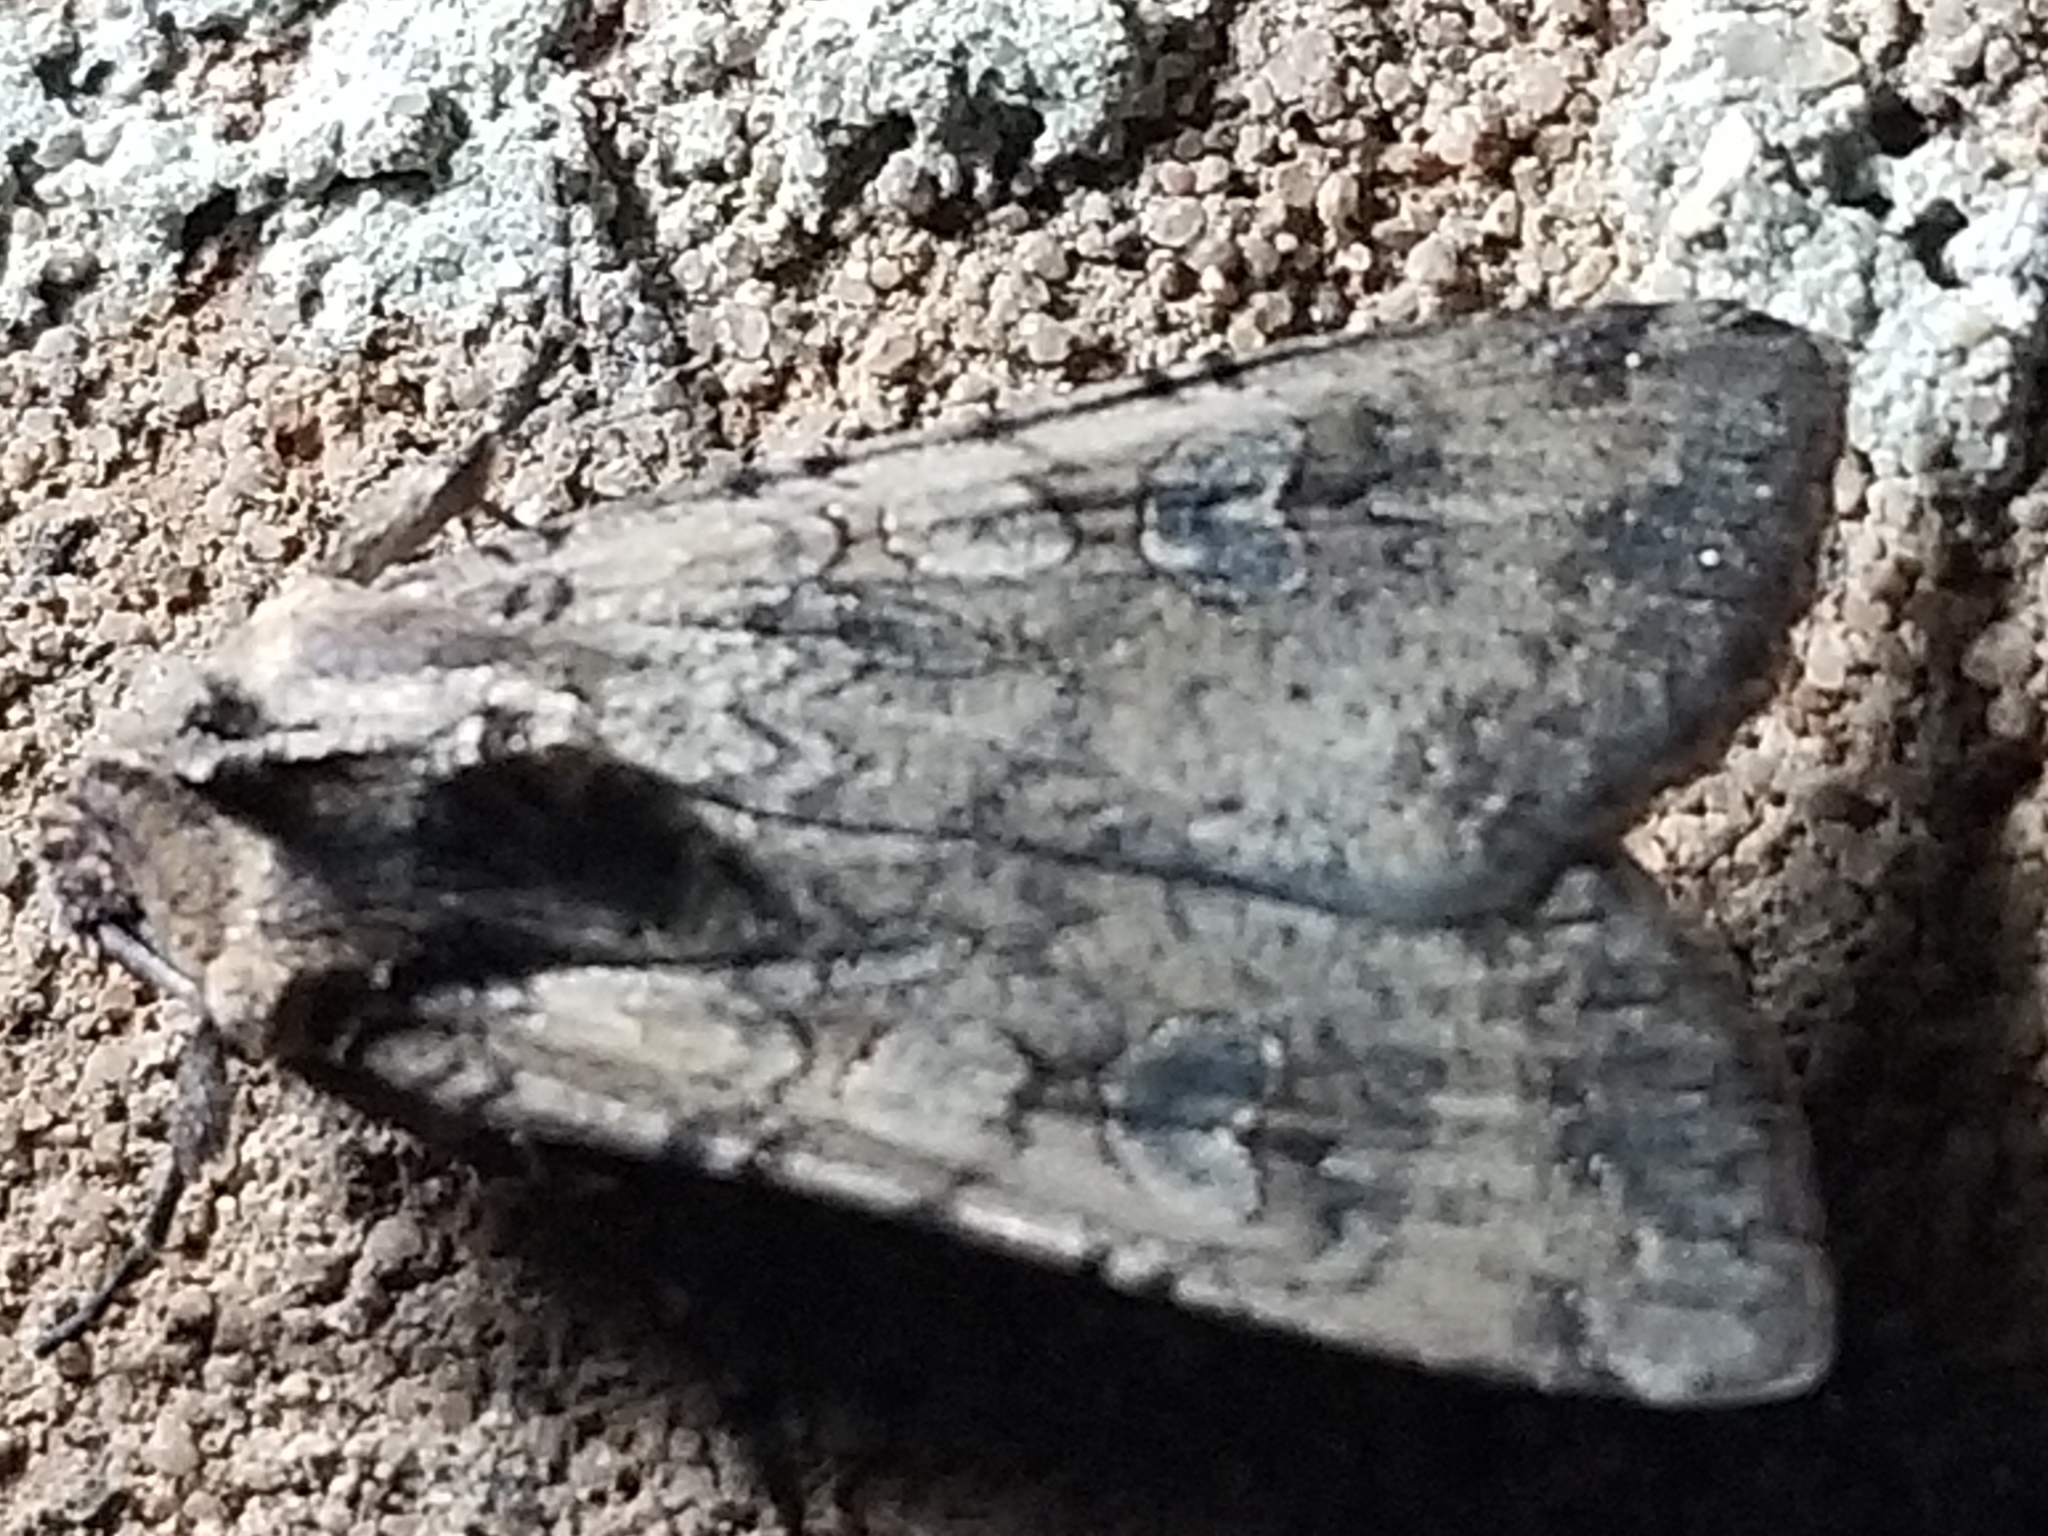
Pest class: cutworms